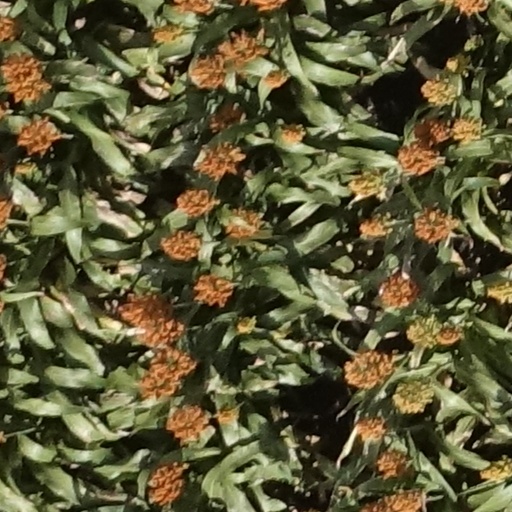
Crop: sorghum